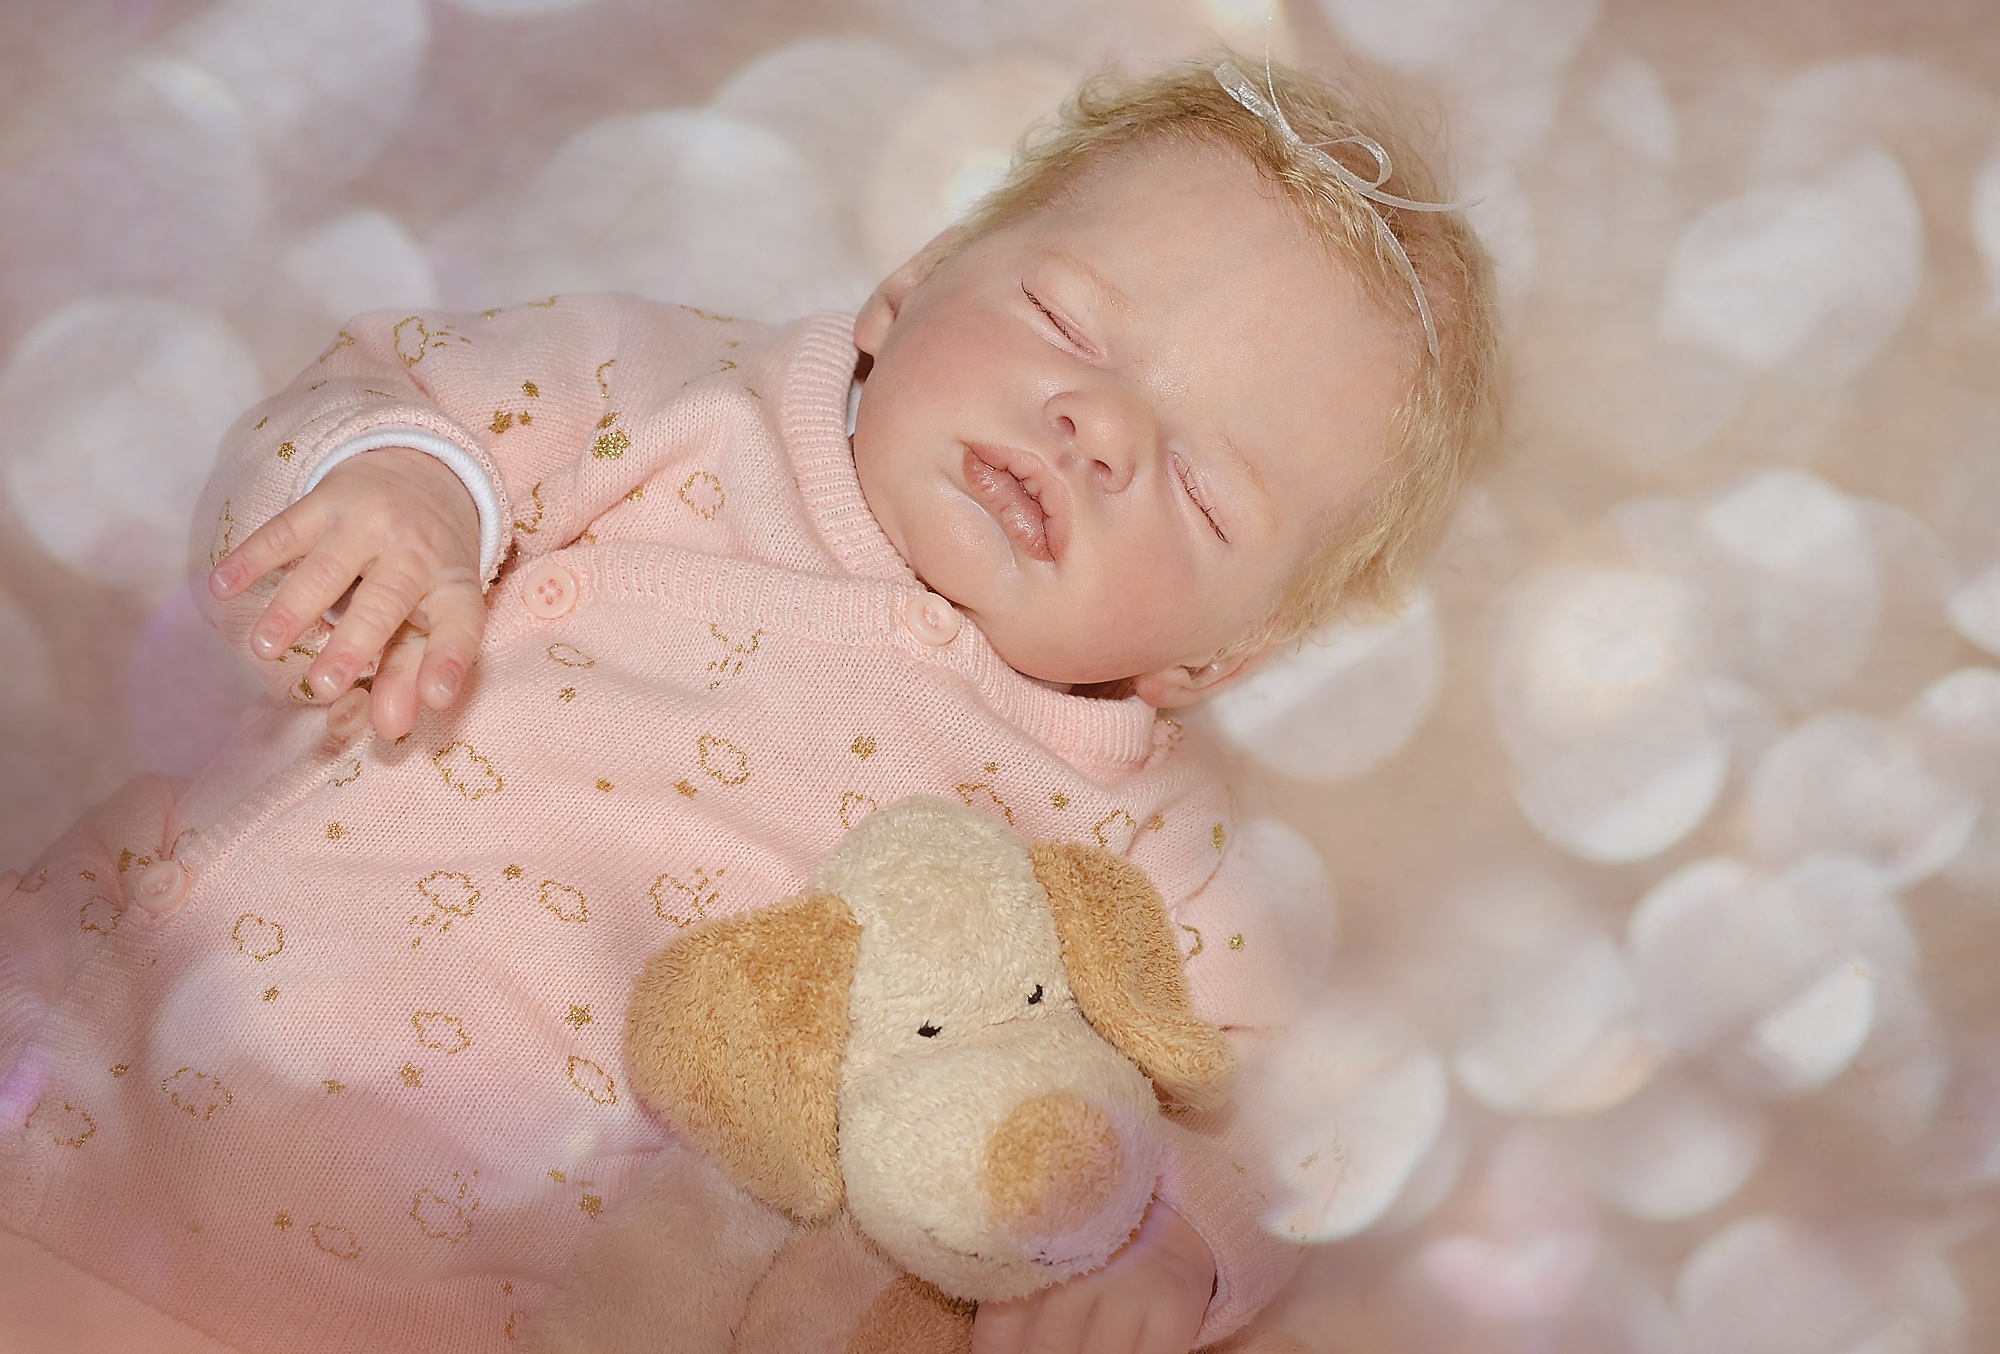
person, girl, photography, sweet, petal, female, sleeping, small, child, pink, baby, baby doll, teddy bear, doll, infant, skin, blond, artist doll, product photography